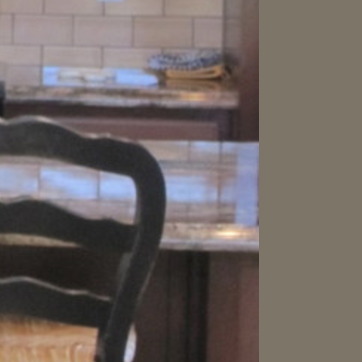
Material: polishedstone